Tânia Alves

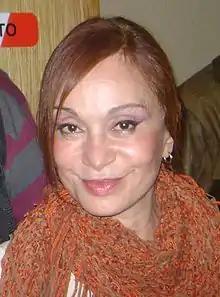
Tânia Alves in October 2011

Tânia Maria Rego Alves (born September 12, 1953 in Bonito de Santa Fé) is a Brazilian actress, dancer, singer and businesswoman.